Obanazawa

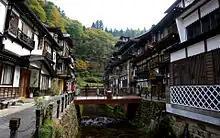
Obanazawa

Obanazawa is located in a mountain valley northeast Yamagata Prefecture, bordered by the Mogami River to the west and the Ōu Mountains to the east.